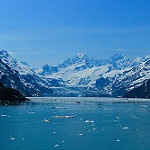
Label: glacier